Svinov

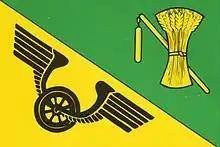
Flag of Svinov

First buildings were established in the valley of the Porubka Stream, a left tributary of the Oder River. Settlement continued to expand in all directions with the years and also solitudes were established, one of them lies right next to the Oder River. First mention appeared in written document by bishop of Olomouc, Bruno von Schauenburg, in 1265, described as monastery village of the Cistercian monastery in Velehrad.